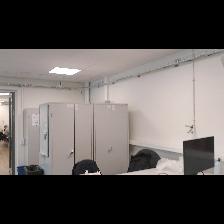
Label: NonHuman